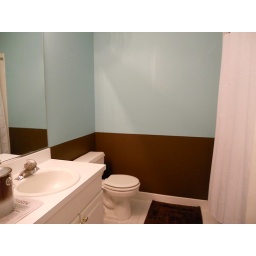
updated bathroom with Benjamin moore paint colors inspired by damask gift wrap paper